Ponce Historic Zone

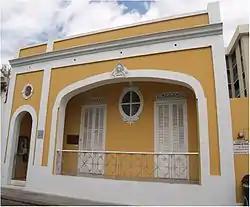
Casa Paoli, the childhood home of opera star Antonio Paoli

In the 1990s an intensive $440 million revitalization project called ""Plan Ponce en Marcha"" ("Ponce on the Move Plan") has increased the city's historic area from 260 to 1,046 buildings. The "Ponce en Marcha" project was conceived in 1985 by then governor Rafael Hernández Colón during his second term in La Fortaleza. A significant number of buildings in Ponce are listed in the National Register of Historic Places. The nonprofit "Project for Public Places" listed the historic downtown Ponce city center as one of the "60 of the World's Great Places", for its "graciously preserved showcase of Caribbean culture". The "Ponce en Marcha" project has given even more form to the definition, establishment, and development of the Ponce Historic Zone. The plan is the result of litigation between the Government of the Autonomous Municipality of Ponce and the Government of Puerto Rico.